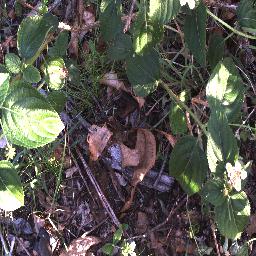
Label: lantana